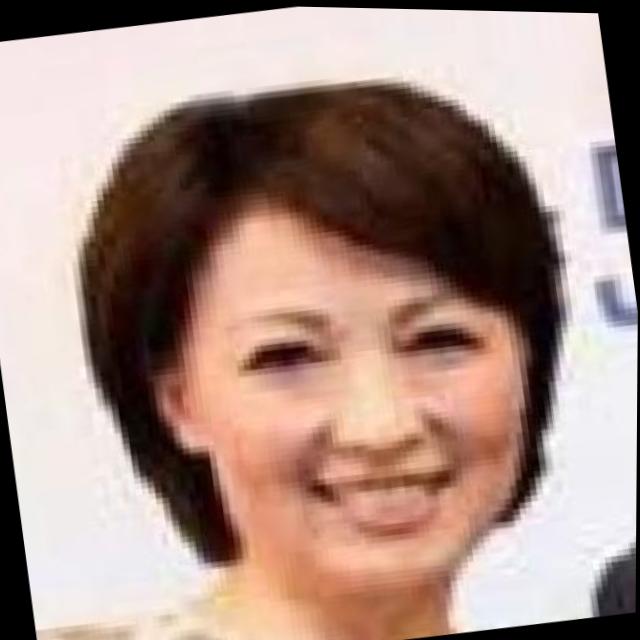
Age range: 45-64